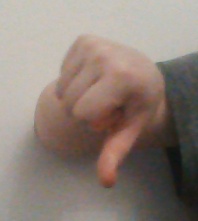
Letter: waw